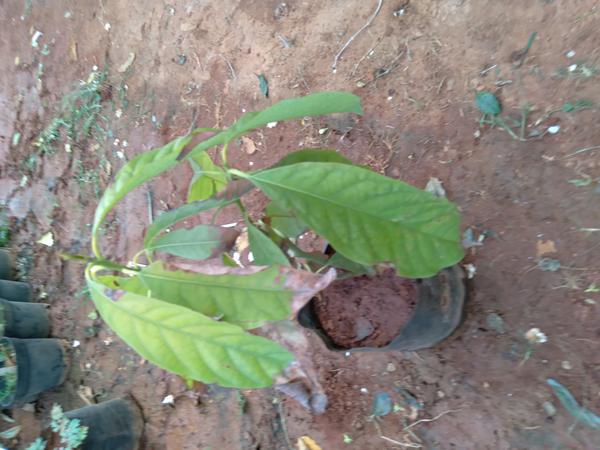
Plant: Mango